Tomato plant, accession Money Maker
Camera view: tilt-top (135 deg); turntable rotation: 90 degrees
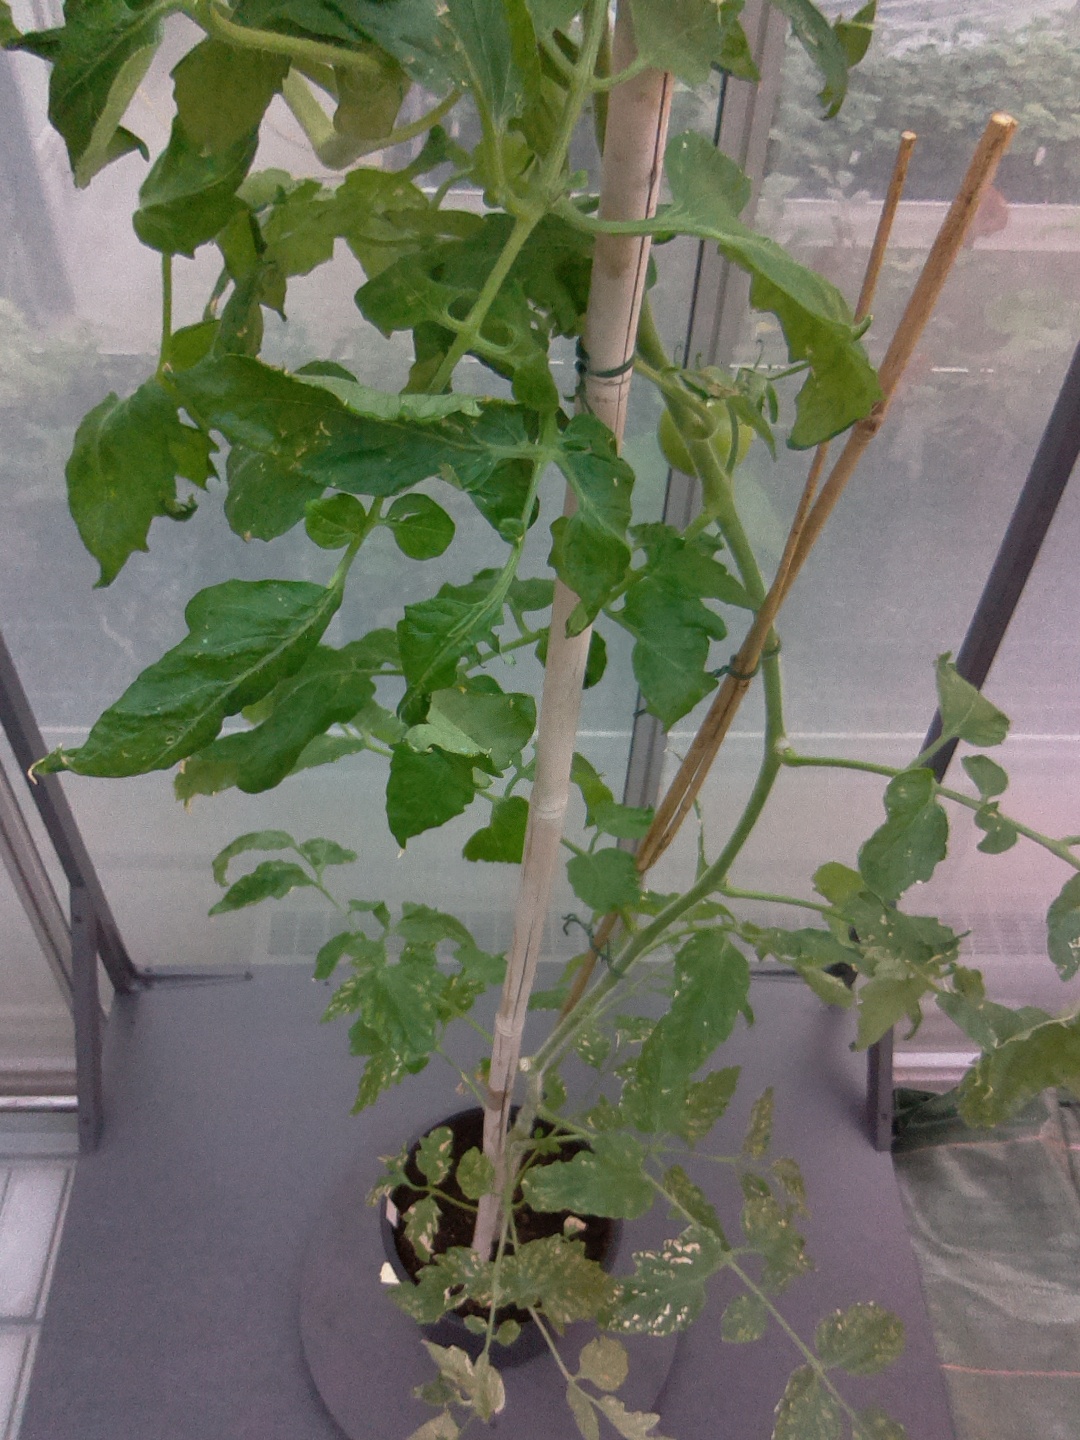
BBCH growth stage 72: 20%-30% of final fruit size